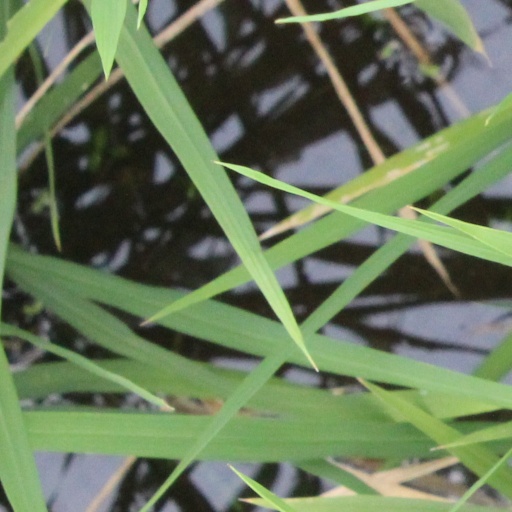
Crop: rice